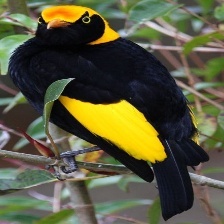
Species: REGENT BOWERBIRD
Scientific name: SERICULUS CHRYSOCEPHALUS